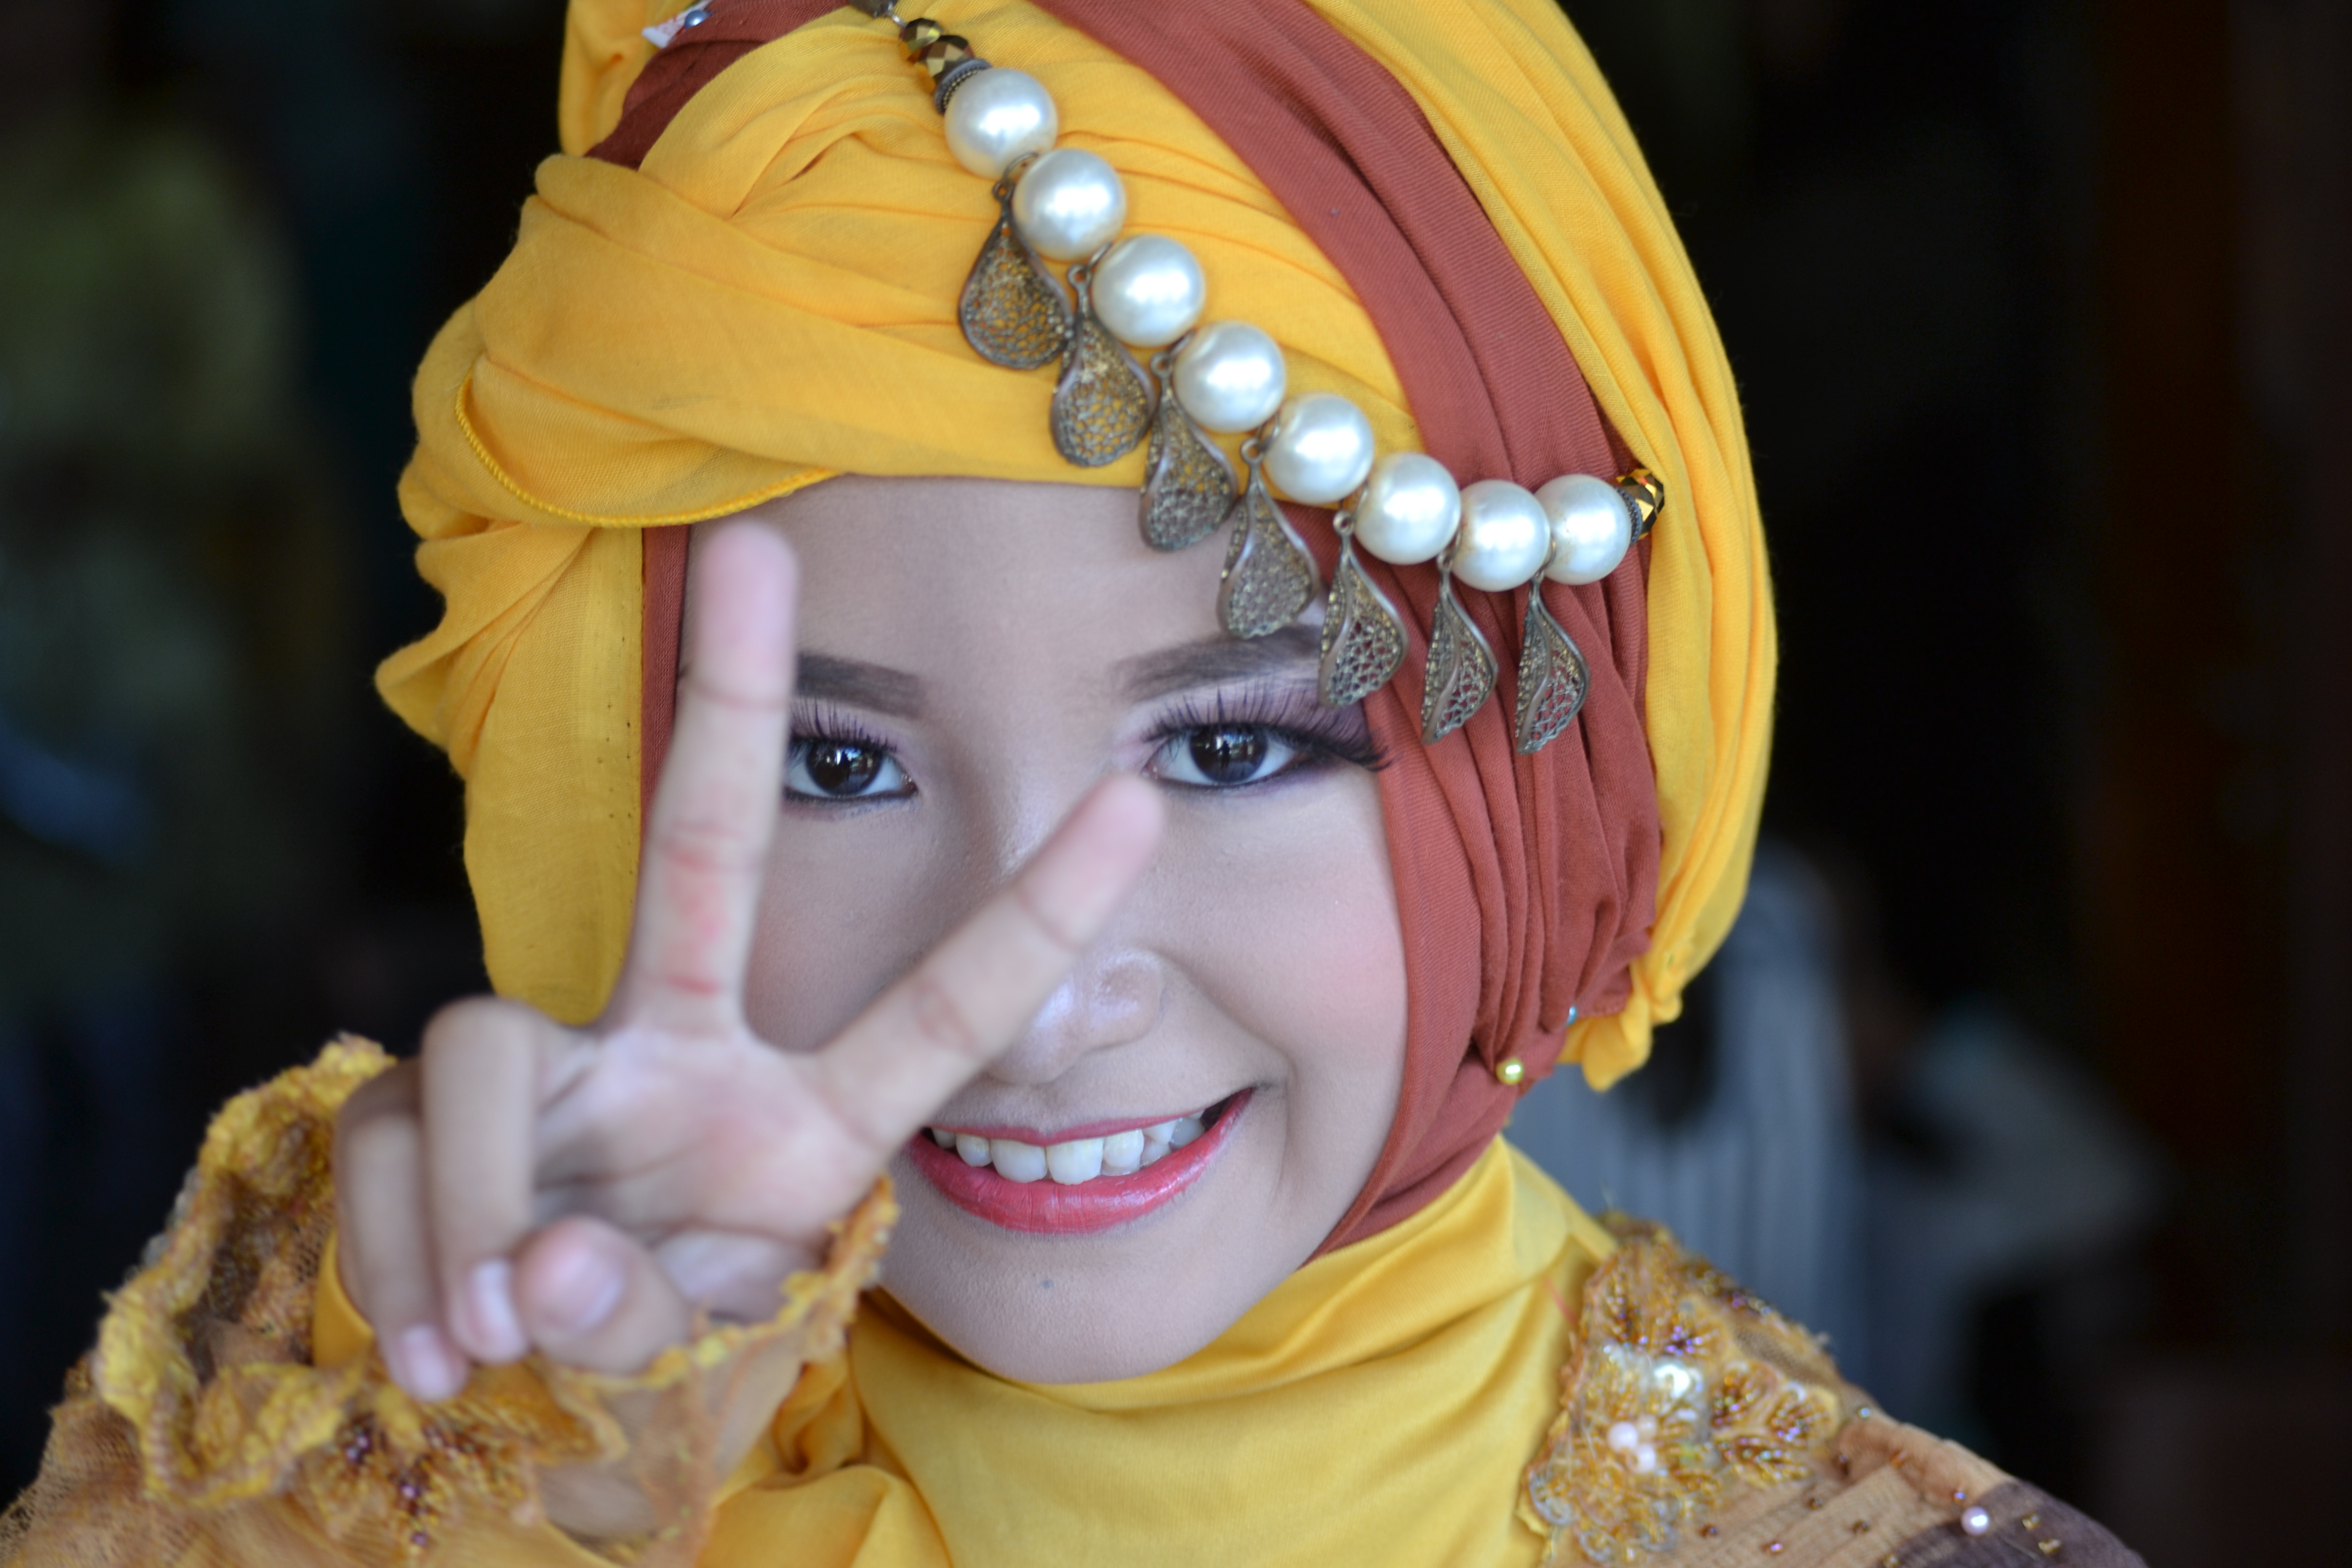
little girl, face, yellow, head, headgear, eye, hair accessory, smile, temple, girl, tradition